Los Angeles Steamship Company

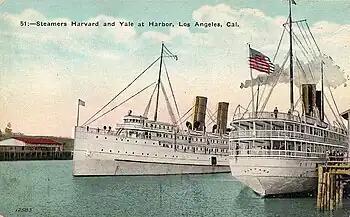

The and , sister ships launched in December 1906 and January 1907 and both triple-screw steamers capable of a speed in excess of 20 knots, were to make up the fleet, expected to arrive in July 1920 from the Atlantic coast. After arrival in Los Angeles both ships were to undergo a $1,000,000 repair and alteration program. On August 24 the merger with the "Los Angeles Pacific Navigation Company" was announced and the size of the fleet was increased to 6. A new $100,000 terminal next to Shed 1, Pier A was built for the daily service between San Pedro and San Francisco. The terminal was reachable by Pacific Electric rail from 6th & Main Station in downtown Los Angeles. Eventually there was $8,000,000 spent on Yale and Harvard by the time they were ready for their first journey, the job was performed by the Los Angeles Shipbuilding and Dry Dock Company. The two ships were thereafter referred to as luxury liners on every occasion. According to their entries in Lloyd's register, this overhaul neither changed the principal dimensions of the ships by more than mere inches nor did it involve a replacement of the 3 steam turbines. The duration of the journey between San Pedro and San Francisco was 18 hours, i.e. overnight. The service was inaugurated with the departure of "Yale" from San Pedro at 3 p.m. on May 2, 1921, "Harvard" left San Pedro on August 5 for her first run.